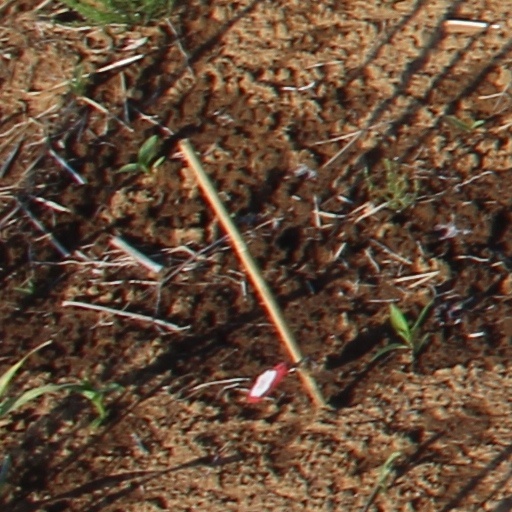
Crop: wheat